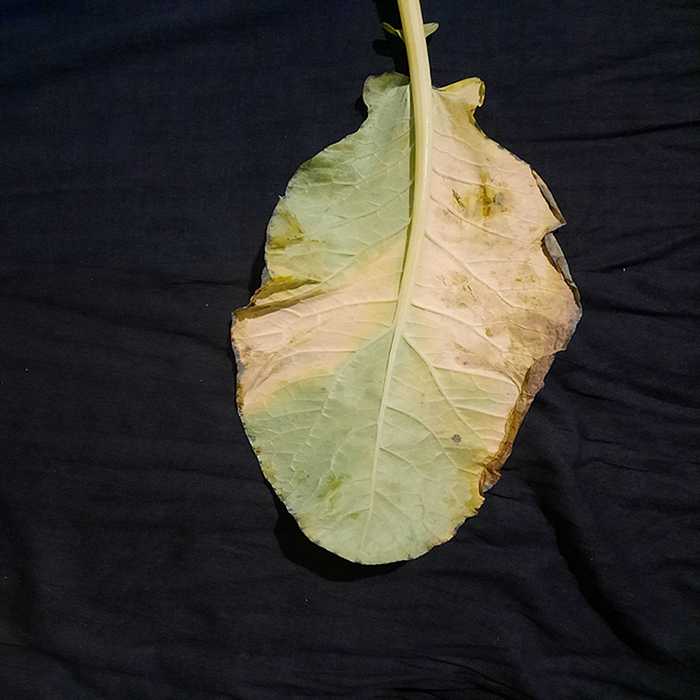
Plant: Cauliflower
Label: Black Rot